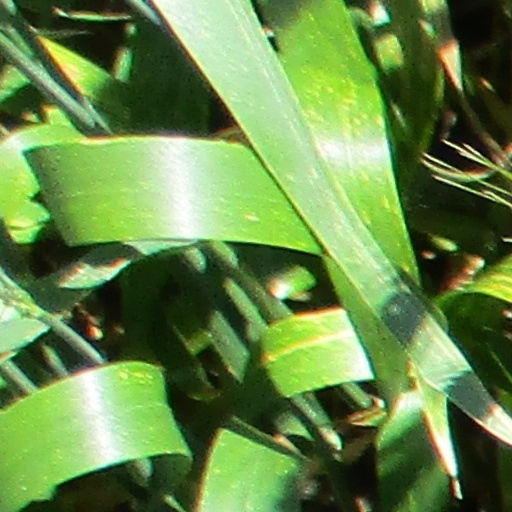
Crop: wheat